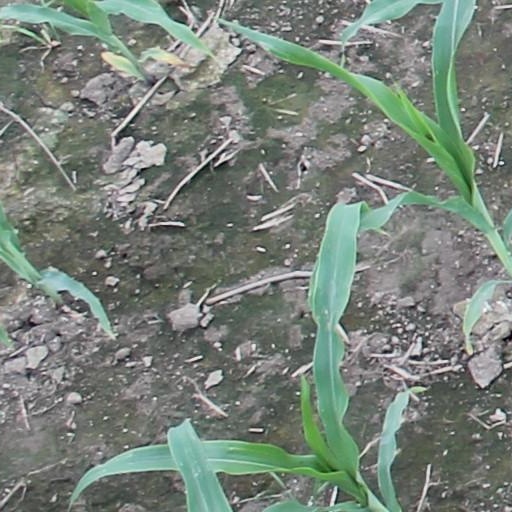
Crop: maize; corn